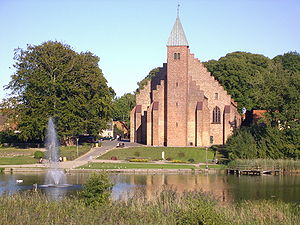
Maribo Kloster / Historie / Domkirke
Maribo Domkirke der tidligere var klosterkirke for Maribo Kloster.
Maribo Domkirke
Maribo Kloster var det første birgittinerkloster i Danmark, og det blev grundlagt i 1416 i Maribo på Midtlolland. Det blev et af de vigtigste klostre i Danmark i løbet af senmiddelalderen. Efter reformationen blev det omdannet til jomfrukloster. I dag er klostret i ruiner, men klosterkirken, Maribo Domkirke, er stadig i brug.